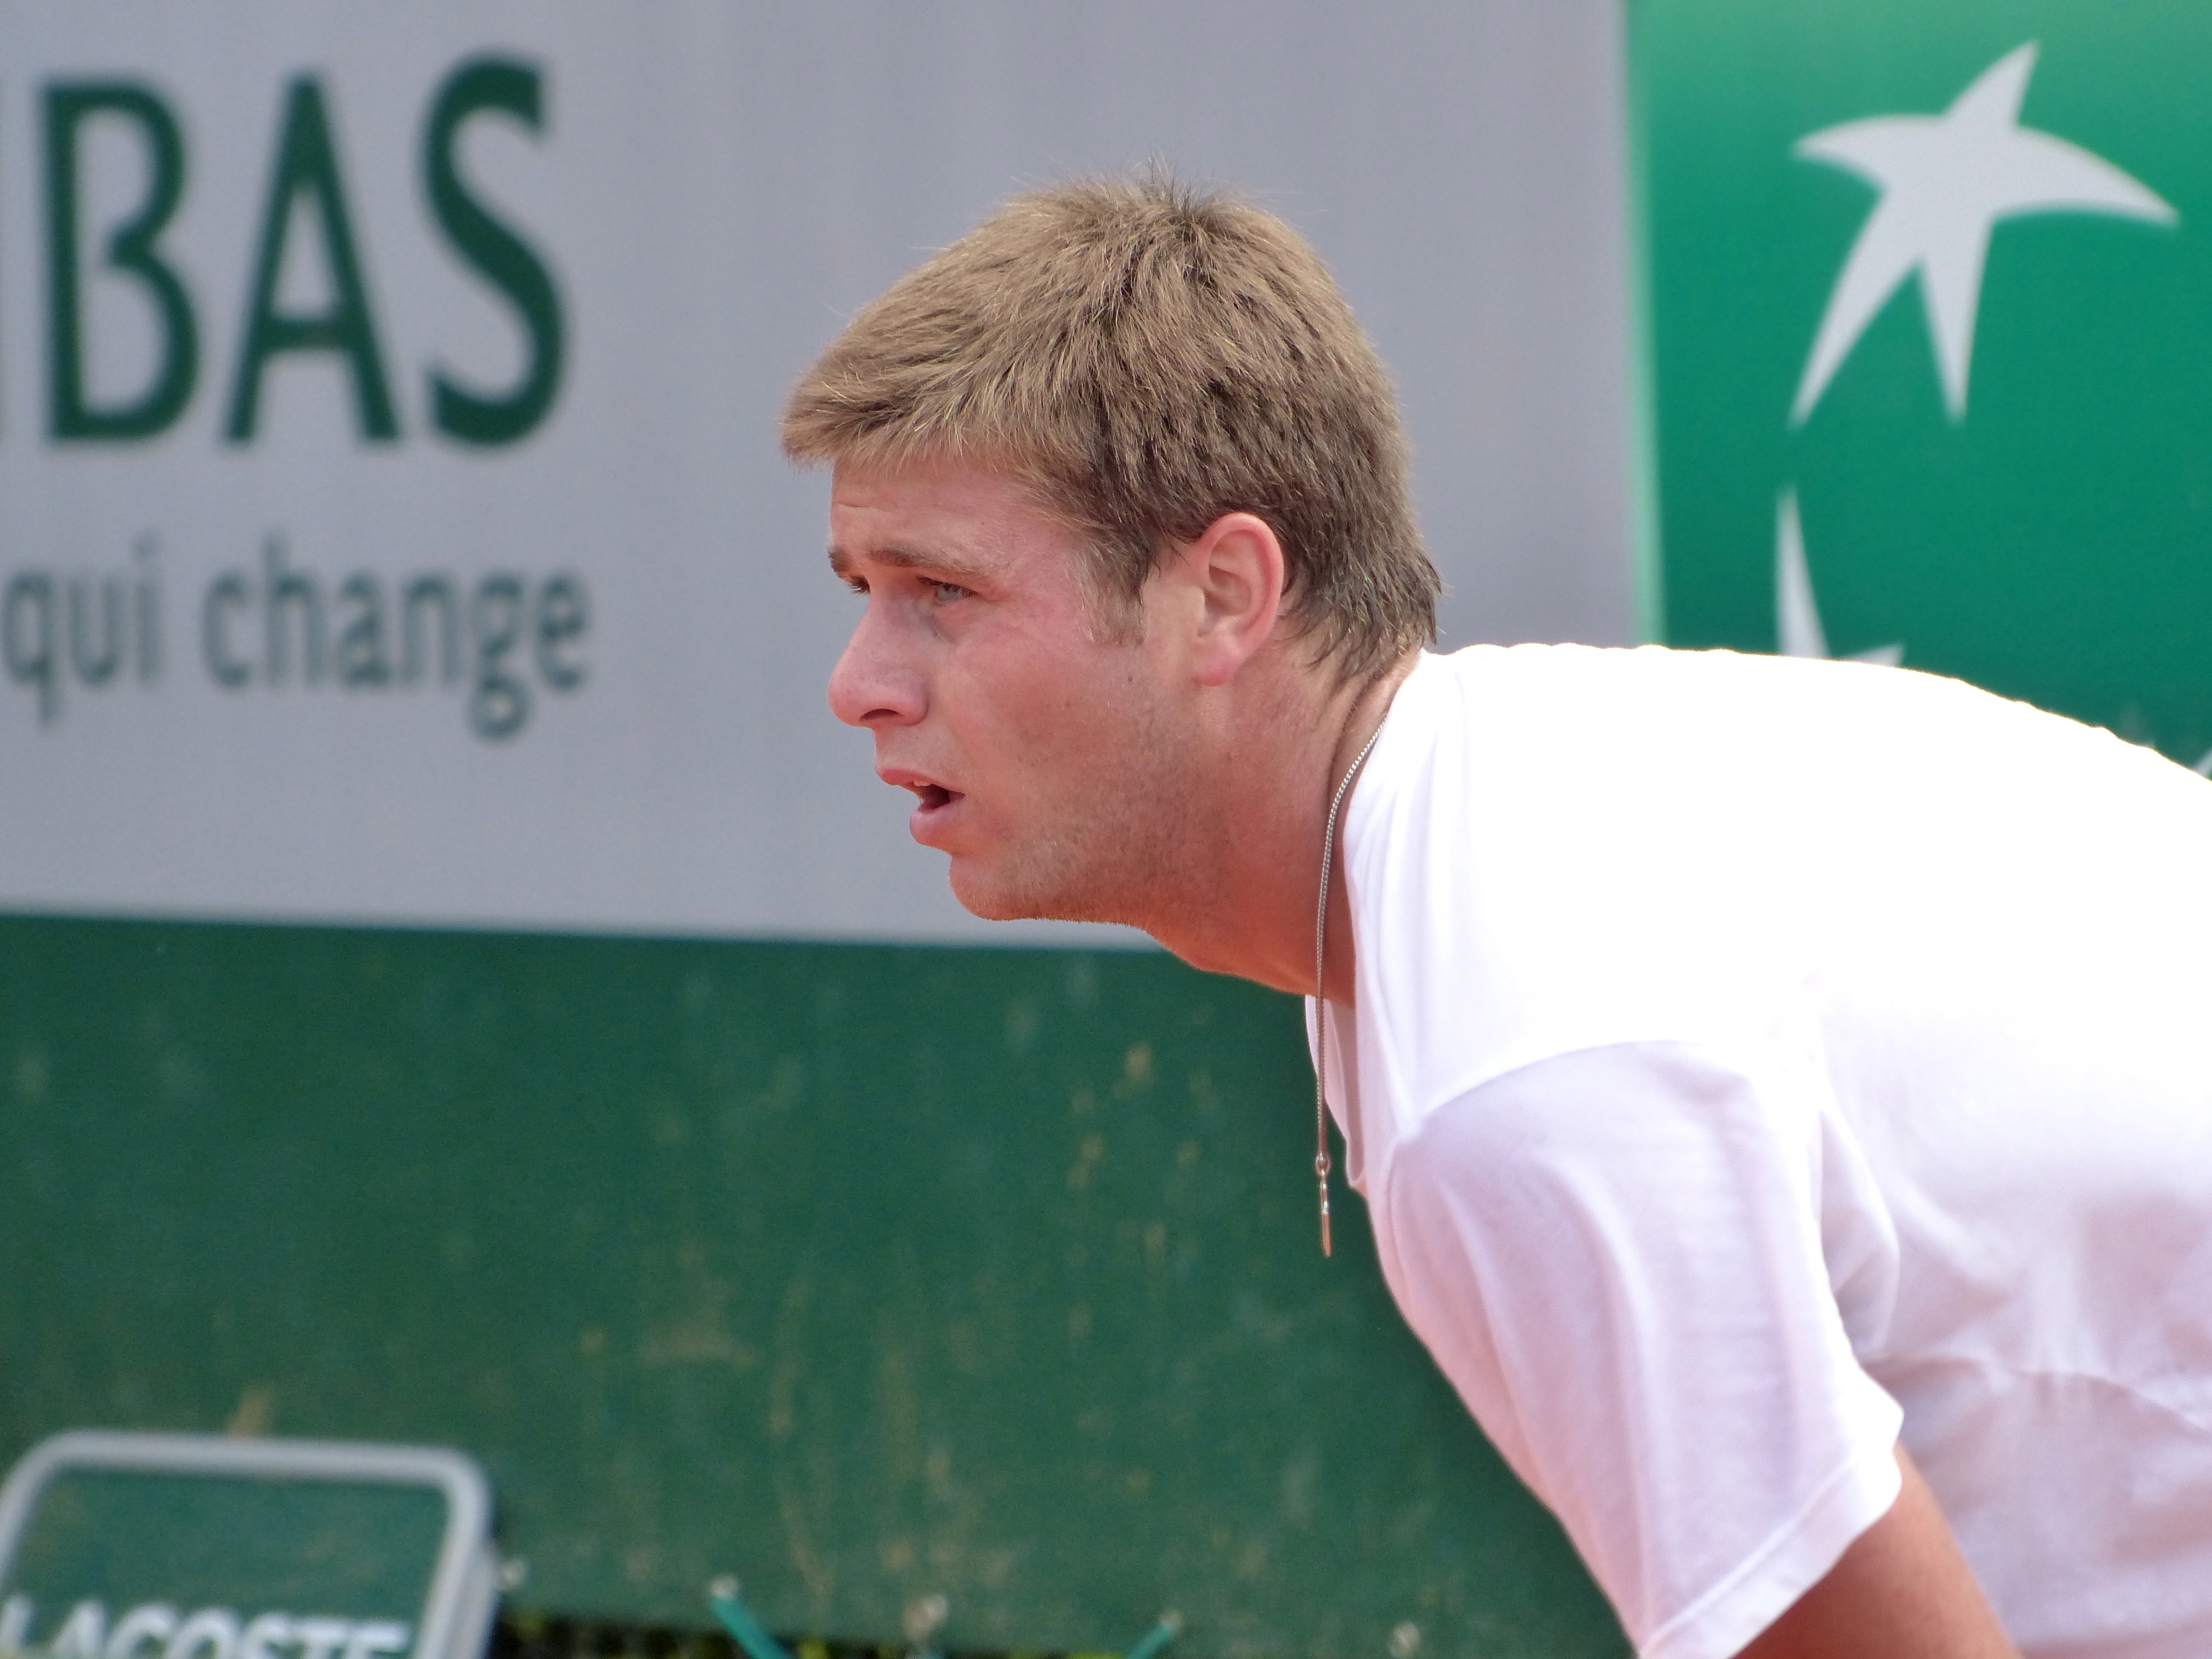
france, green, professional, competition, 2013, tennis, rolandgarros, sports, frenchopen, harrison, ball game, tennis player, racquet sport